Polygraph

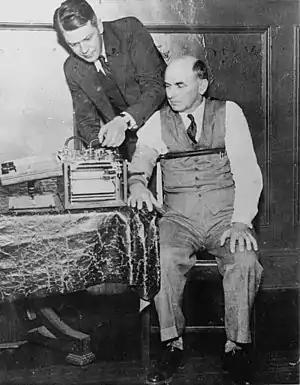
American inventor Leonarde Keeler testing his improved polygraph on Arthur Koehler, a former witness for the prosecution at the 1935 trial of Richard Hauptmann

A polygraph, often incorrectly referred to as a lie detector test, is a pseudoscientific device or procedure that measures and records several physiological indicators such as blood pressure, pulse, respiration, and skin conductivity while a person is asked and answers a series of questions. The belief underpinning the use of the polygraph is that deceptive answers will produce physiological responses that can be differentiated from those associated with non-deceptive answers; however, there are no specific physiological reactions associated with lying, making it difficult to identify factors that separate those who are lying from those who are telling the truth.